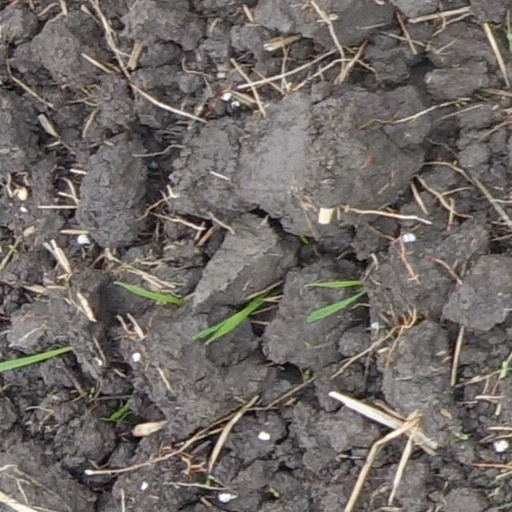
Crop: wheat